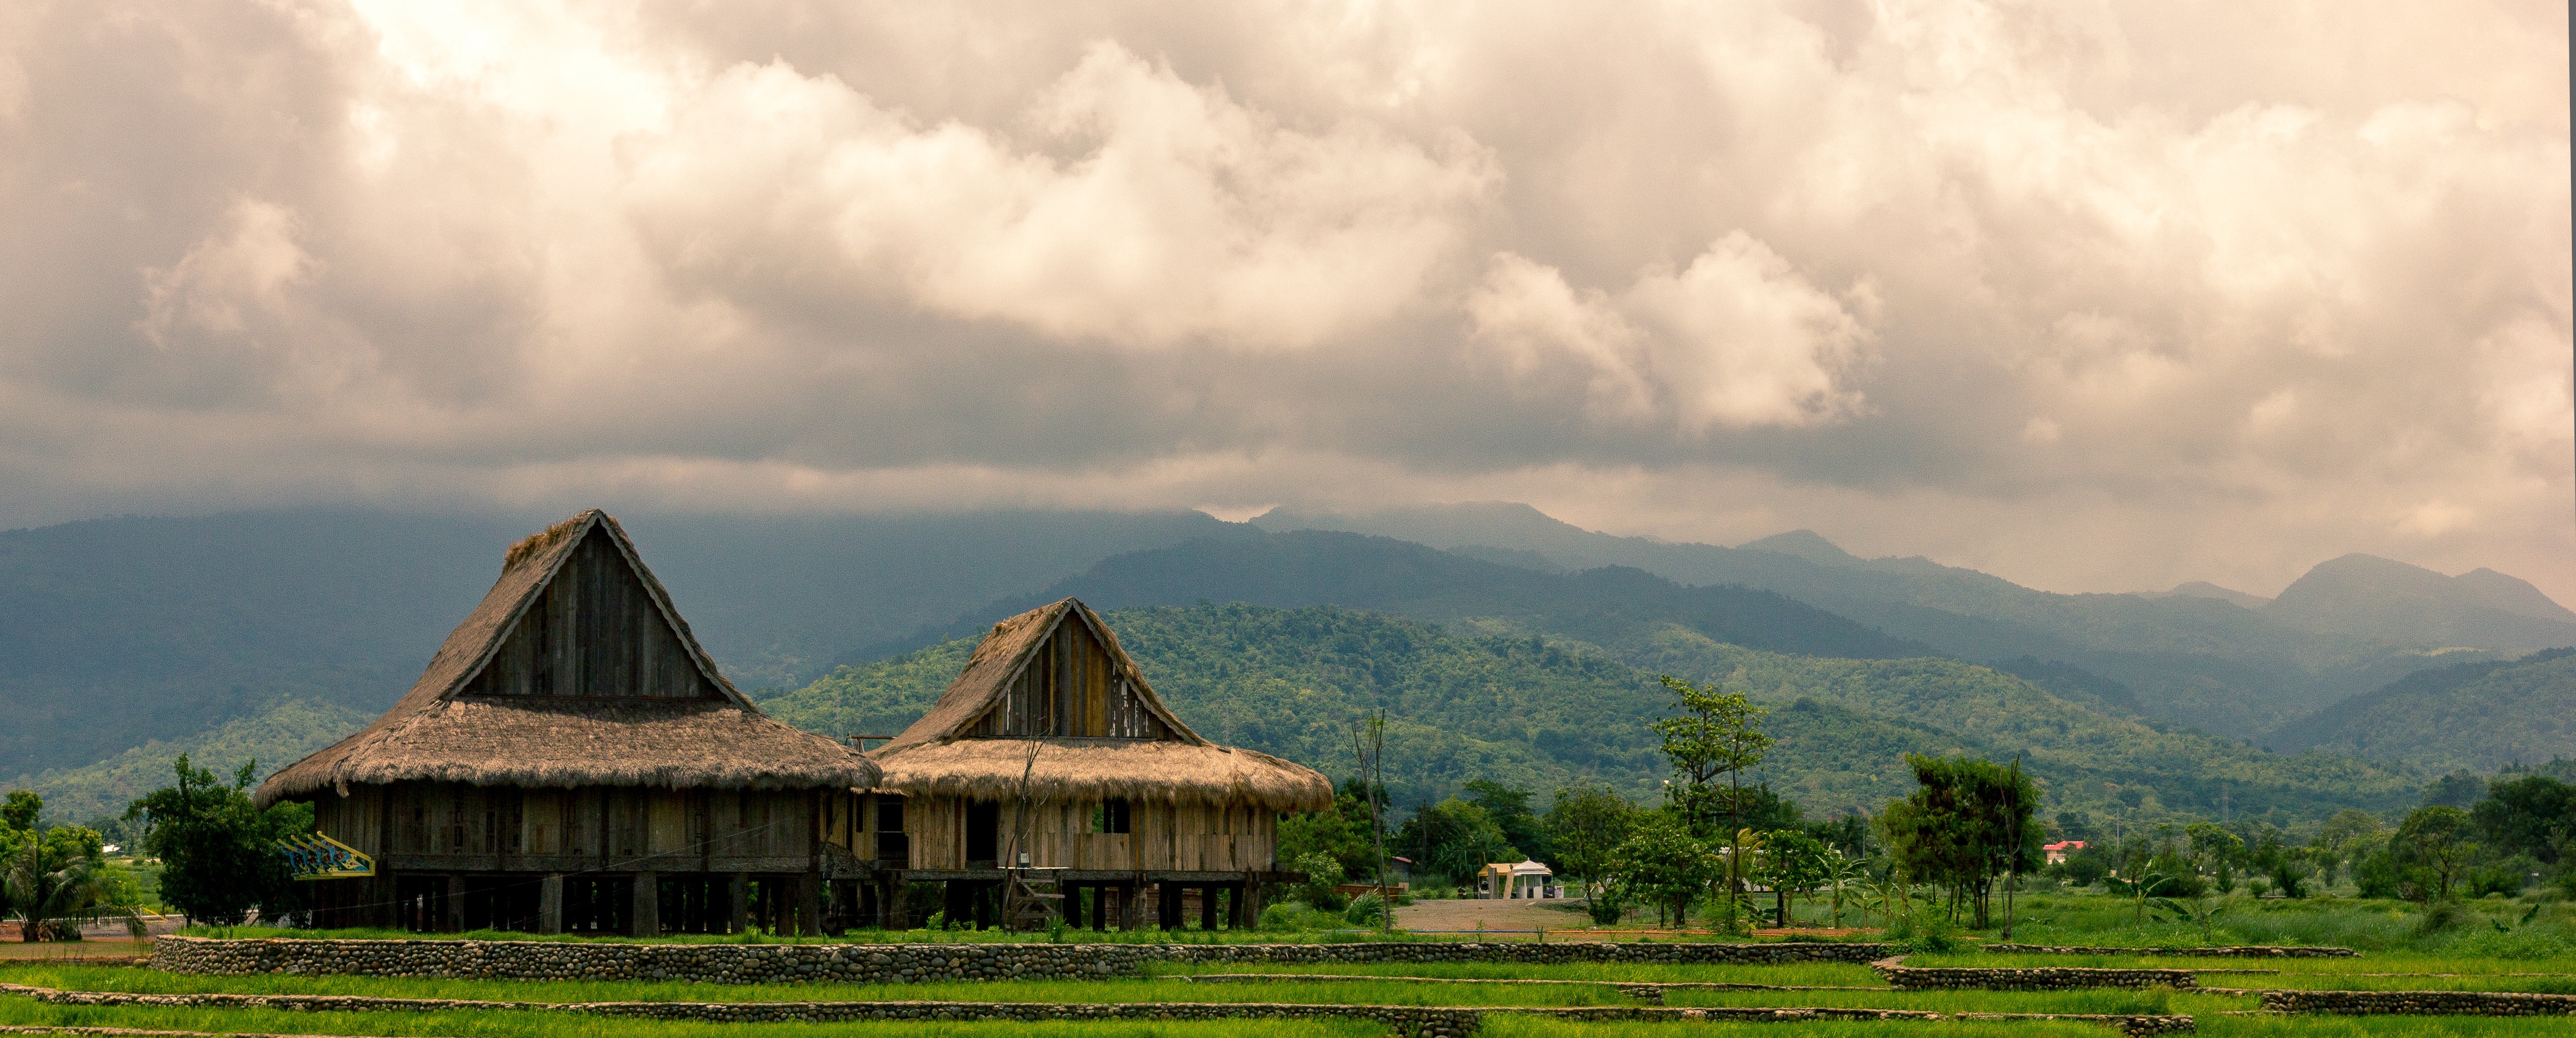
landscape, mountain, cloud, sky, field, hill, valley, mountain range, village, agriculture, plateau, rural area, mountainous landforms